Sitamgar

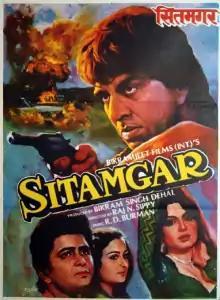
Poster

Sitamgar is a 1985 Bollywood action film directed by Raj N. Sippy starring Dharmendra, Rishi Kapoor, Parveen Babi and Poonam Dhillon in lead roles.